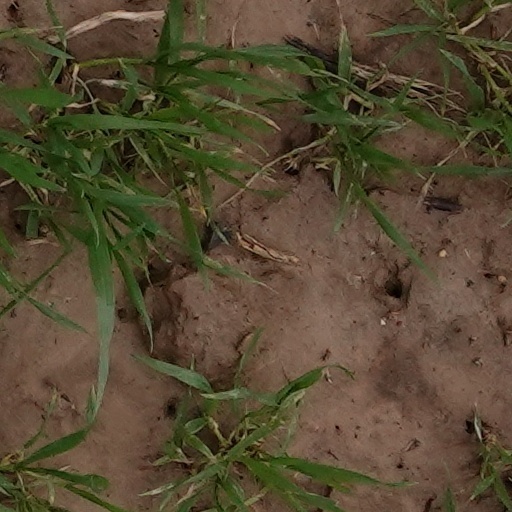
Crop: wheat